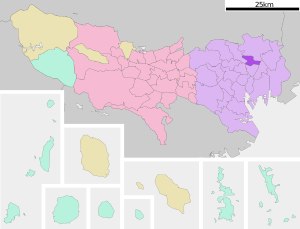
Arakawa
Arakawas beliggenhed i Tokyo
Arakawa er et af Tokyos 23 bydistrikter. Distriktet har sit navn fra Arakawa-floden, tiltrods for at Arakawa-floden ikke løber igennem eller op til distriktet.